Pella (town)

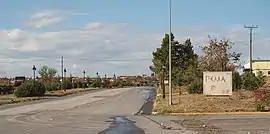
Town sign

Pella is a town in the Pella municipality in the Pella regional unit of Macedonia, Greece. Pella is built on a hill at a distance of one kilometre from the road Thessaloniki - Edessa and the archeological site of ancient Pella, and 7 km from Giannitsa. The community of Pella has an area of 30.09 km, and a population of 2,050 inhabitants (2021). The municipal unit covers 113.819 km.